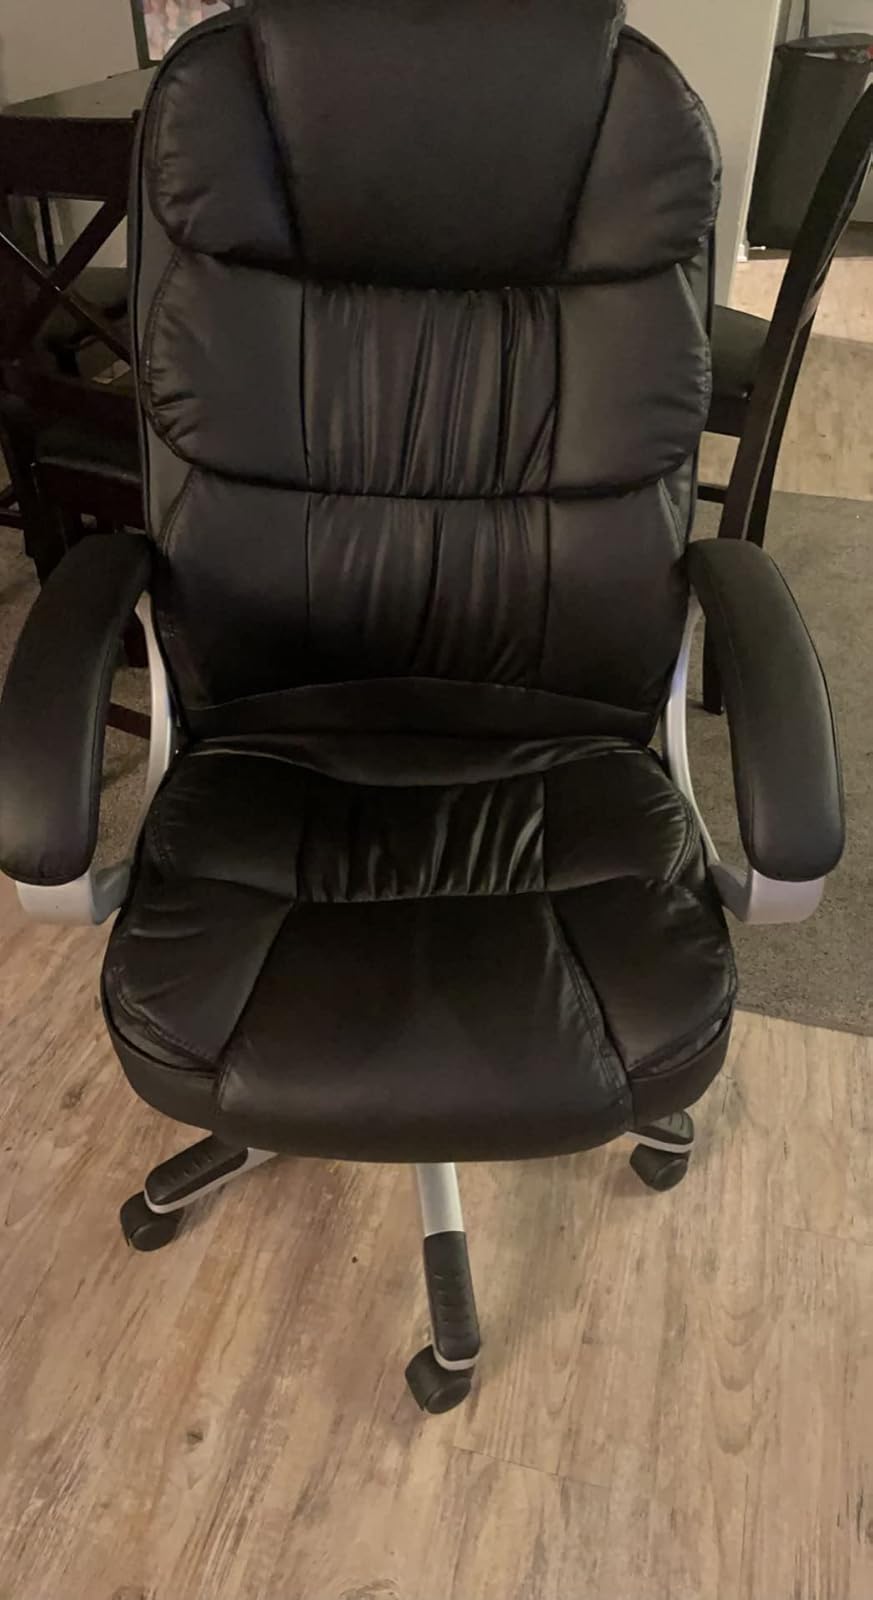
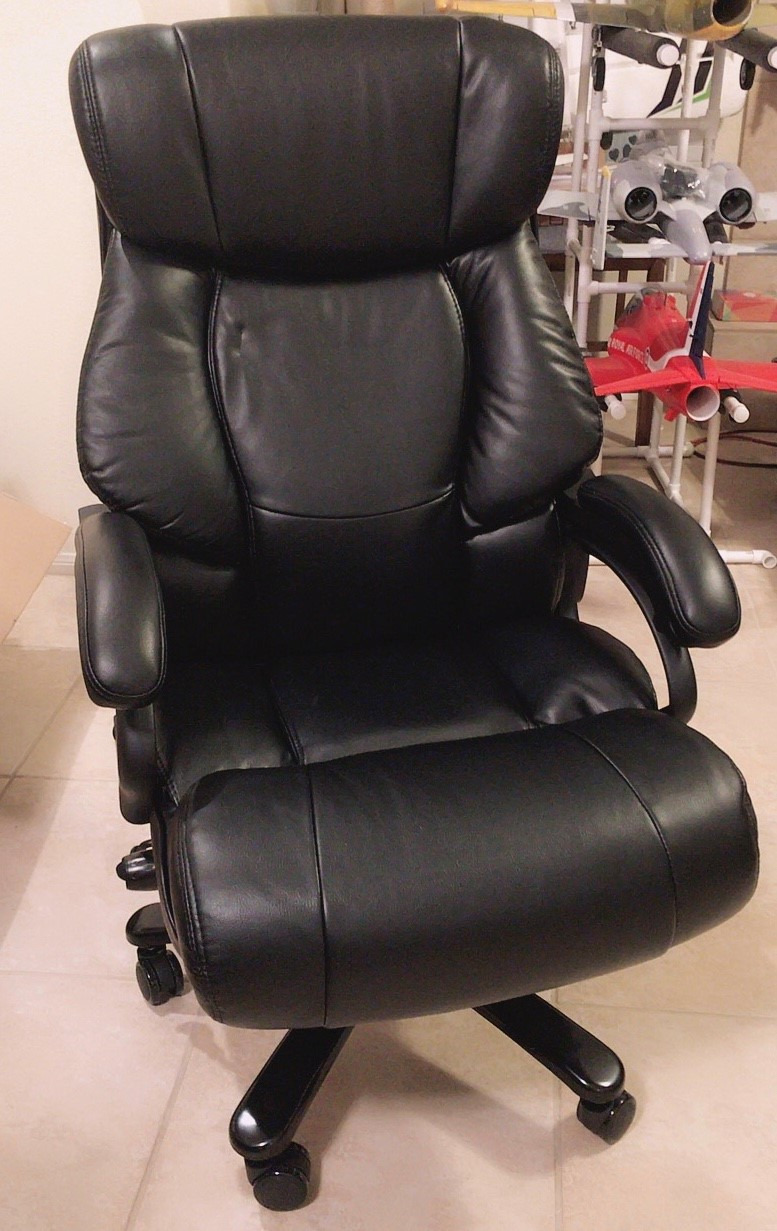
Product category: items_chair
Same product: no